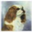
Label: dog